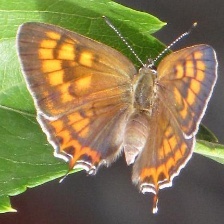
Species: COPPER TAIL